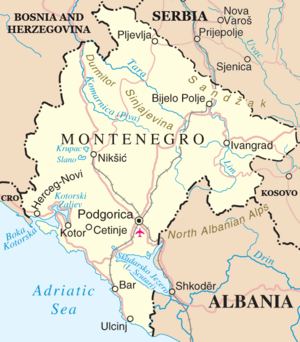
Liste des villes du Monténégro.